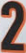
Number: 2